Recreation

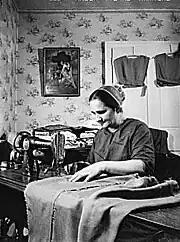
Mennonite woman dressmaking (1942)

Recreation is an essential part of human life and finds many different forms which are shaped naturally by individual interests but also by the surrounding social construction. Recreational activities can be communal or solitary, active or passive, outdoors or indoors, healthy or harmful, and useful for society or detrimental. Some recreational activities – such as gambling, recreational drug use, or delinquent activities – may violate societal norms and laws. A list of typical activities could be almost endless.